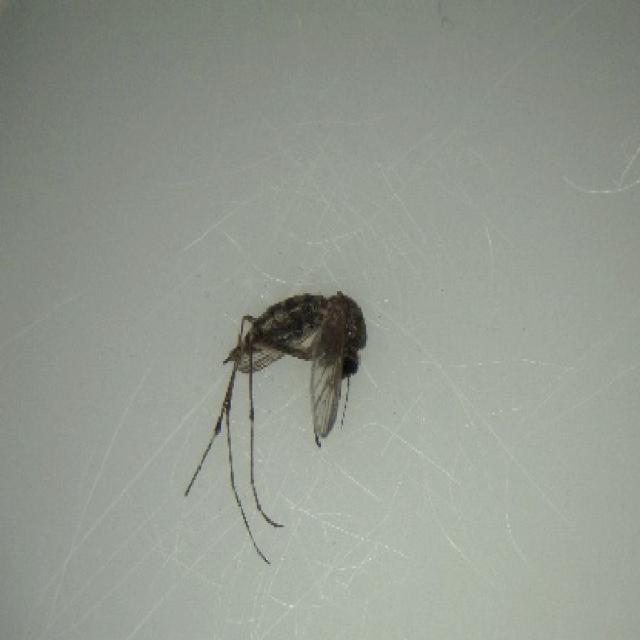
Species: aedes_vexans